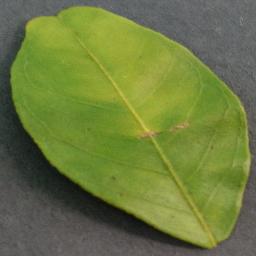
Label: Orange___Haunglongbing_(Citrus_greening)